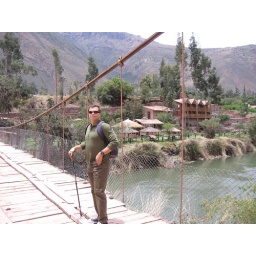
The green waters of the Urubamba river flow beneath this rope bridge